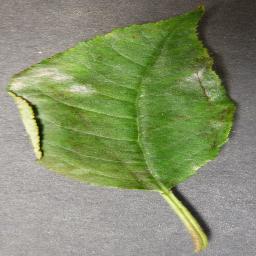
Label: Cherry___Powdery_mildew